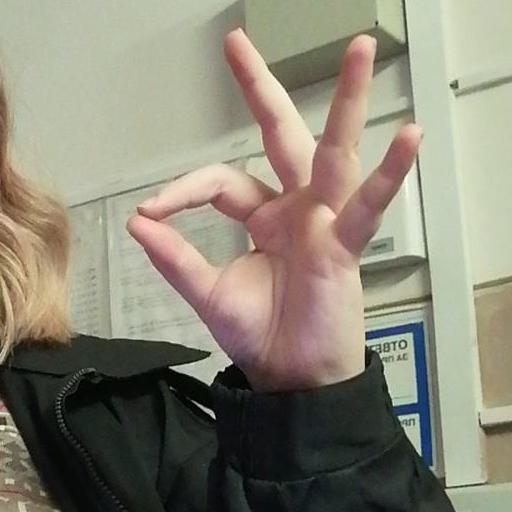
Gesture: ok